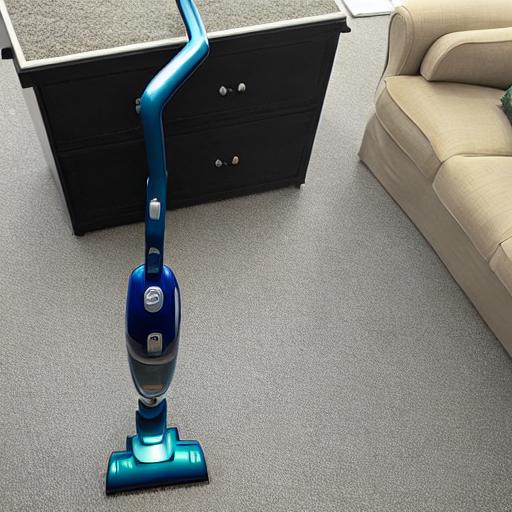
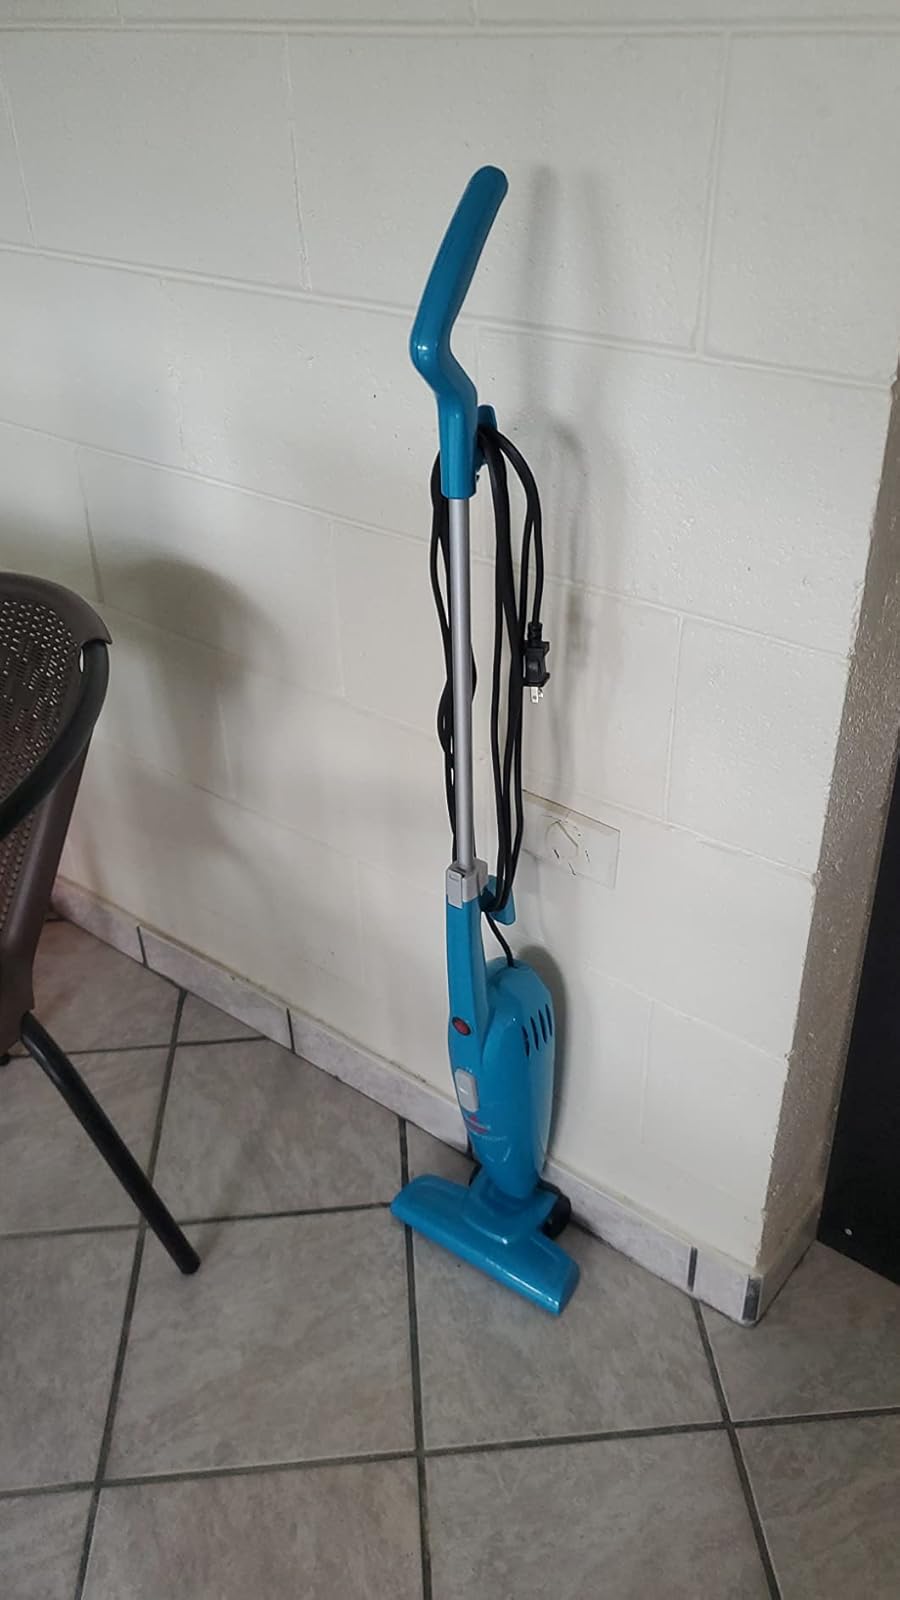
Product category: items_vacuum
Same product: no